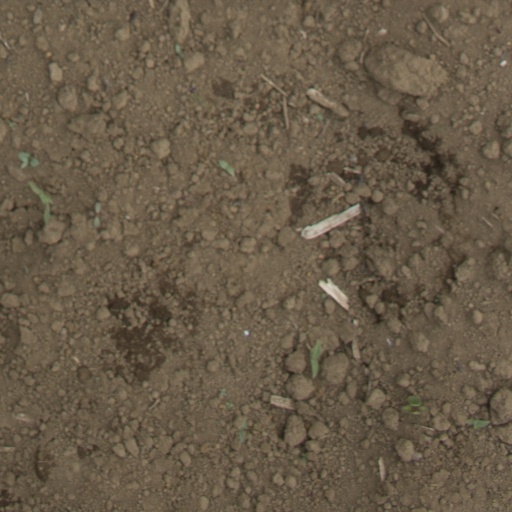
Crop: Jerusalem artichoke